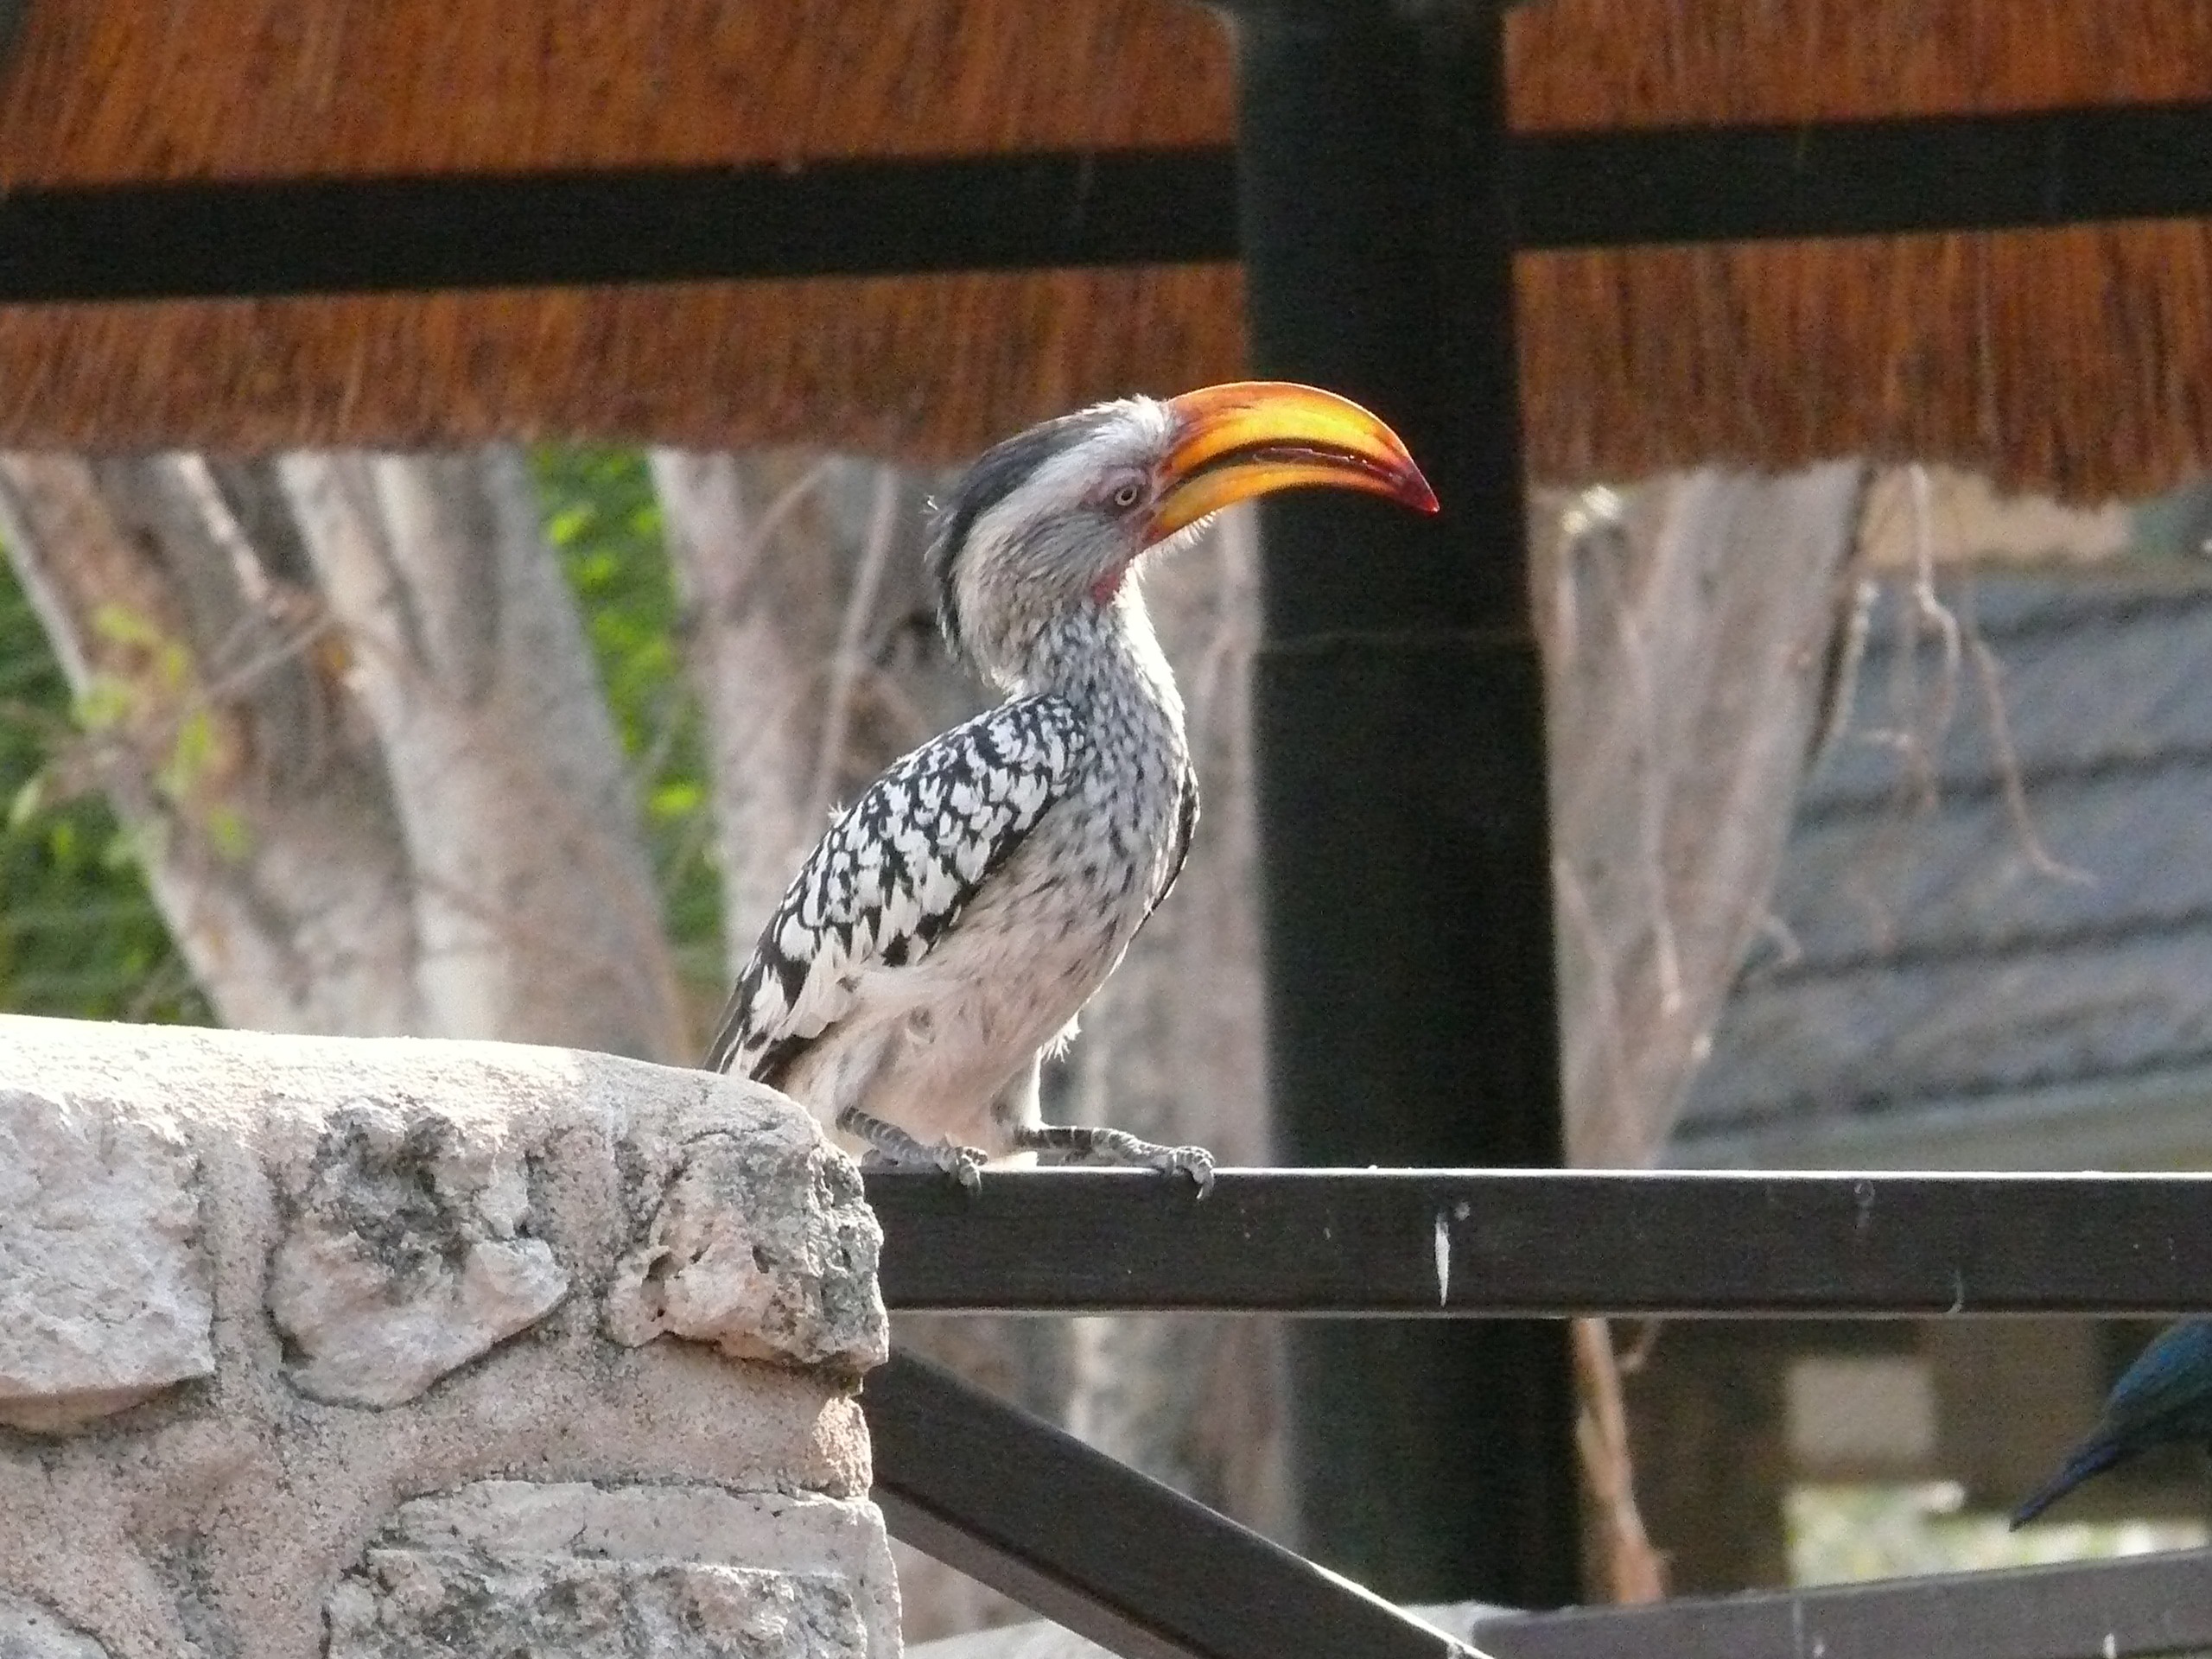
bird, animal, wildlife, zoo, beak, africa, fauna, vertebrate, hornbill, safari, etosha, yellow billed, piciformes